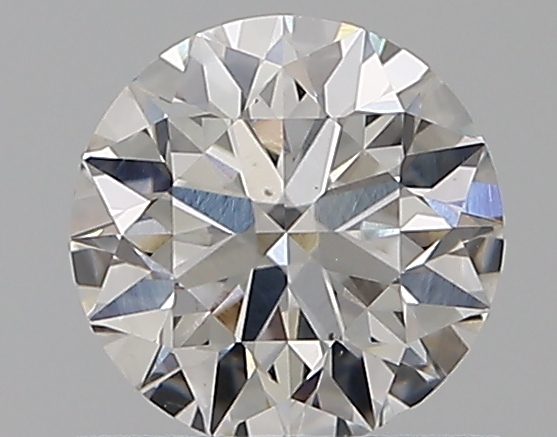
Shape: round
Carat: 0.61
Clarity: VS2
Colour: E
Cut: EX
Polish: EX
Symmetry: EX
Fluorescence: N
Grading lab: GIA
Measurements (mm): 5.41 x 5.44 x 3.38